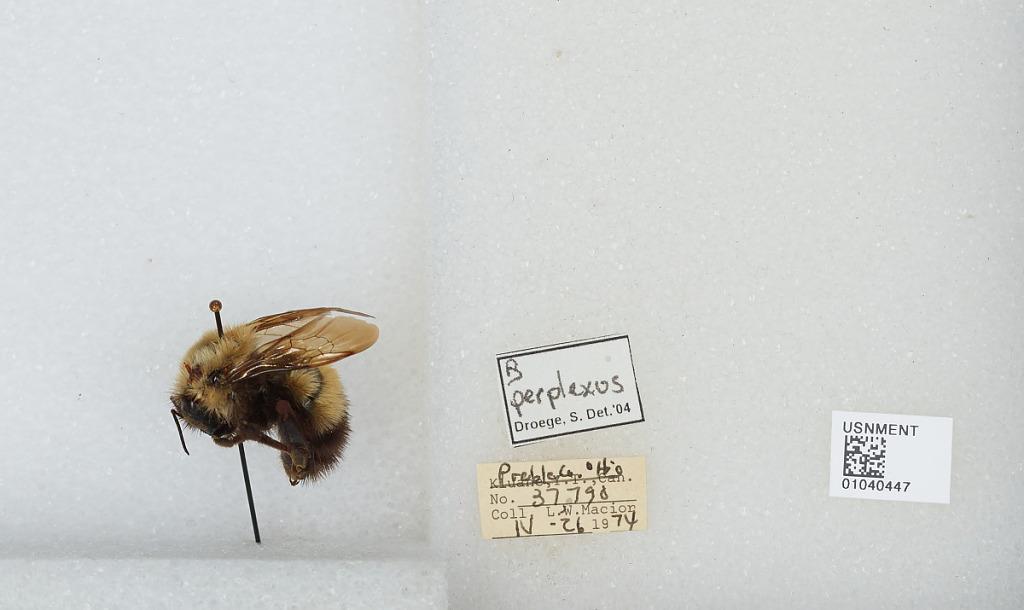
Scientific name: Bombus (Pyrobombus) perplexus Cresson
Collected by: L. Macior
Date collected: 1974-4-26
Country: United States
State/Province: Ohio
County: Preble
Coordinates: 39.7778, -84.6897
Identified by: Droege, S. W.